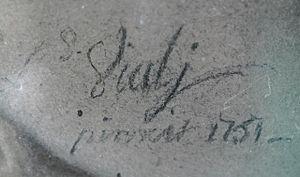
Louis-René Vialy, également orthographié Vially, Viali ou Viallis est un peintre français né à Aix-en-Provence en 1680 et mort à Paris le 17 février 1770.